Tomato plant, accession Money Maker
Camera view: tilt-top (135 deg); turntable rotation: 0 degrees
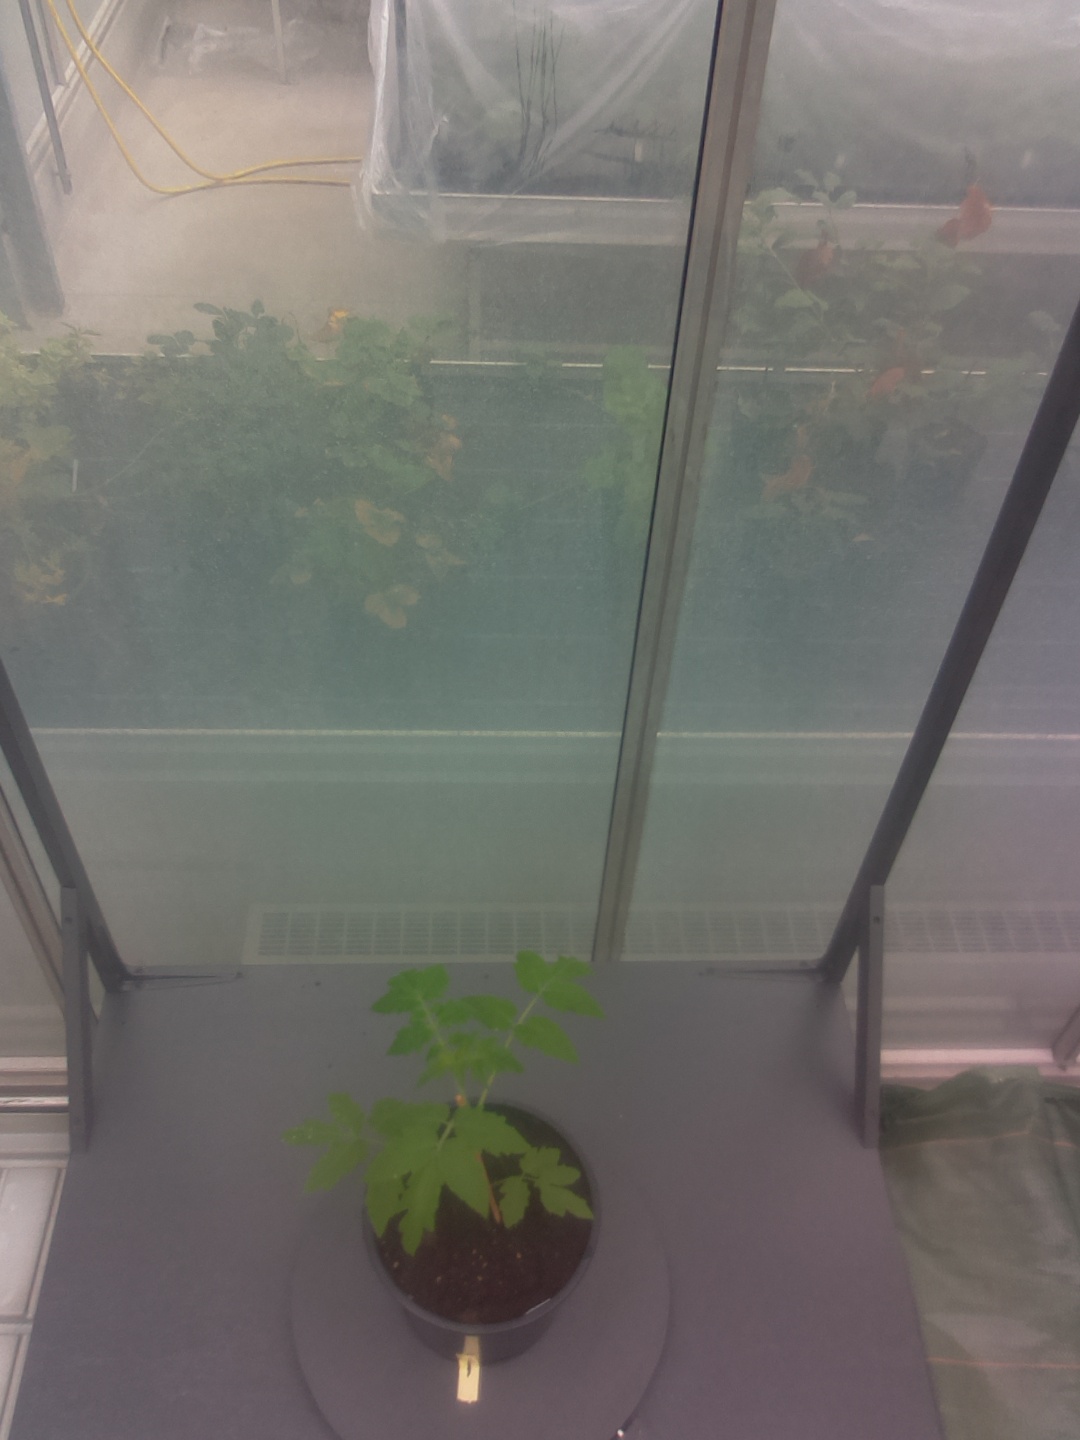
BBCH growth stage 13: 6 of true leaves visible